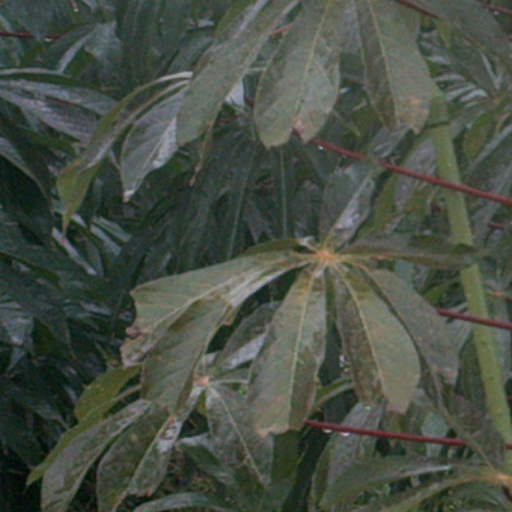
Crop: cassava